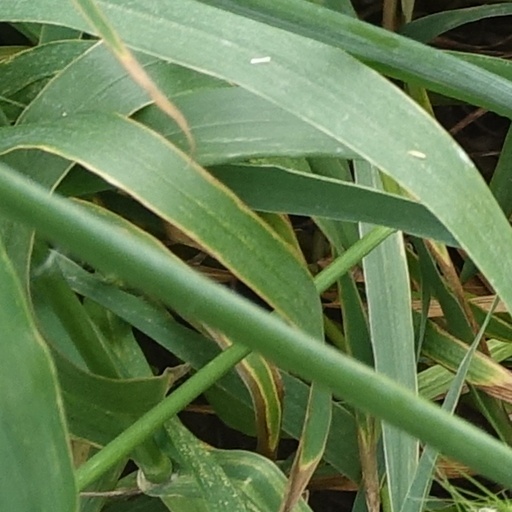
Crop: wheat